Jerry Nadler

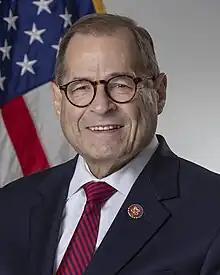
Official portrait, 2019

Jerrold Lewis Nadler (born June 13, 1947) is an American lawyer and politician from the state of New York. A Manhattan resident and a member of the Democratic Party, he has served as the U.S. representative for since 2023. Nadler was first elected to Congress in 1992 to represent the state's ; that district was renumbered as the in 1993 and as the in 2013. Before his election to Congress, he served eight terms as a New York state assemblyman. Nadler is the dean of New York's U.S. House delegation and is known for his liberal record.